The Rainbow Orchid

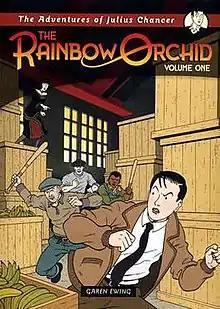
Cover art

The Rainbow Orchid is a comic written and drawn by Garen Ewing, the first of a series of planned Julius Chancer books. It is set in the 1920s and follows Chancer's expedition to discover the mythical 'Rainbow Orchid'. Starting in England, the adventure takes the characters first to France, then Karachi in India and into the Indus Valley. It is drawn in the ligne claire style and published in English by Egmont, in Dutch by Silvester Strips, in French by BD Must Editions, in Spanish by NetCom2 Editorial, and in German by Salleck Publications.